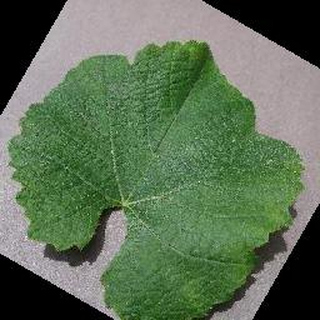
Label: healthy_grape